Fu Qiutao

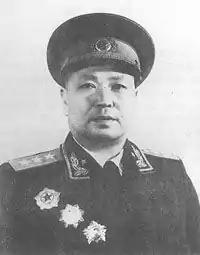

Fu Qiutao (August 3, 1907 – August 25, 1981) was a People's Liberation Army senior general and a People's Republic of China politician. He was born in Pingjiang County, Hunan Province. He was vice-governor and the 2nd Chinese Communist Party Committee Secretary of Shandong Province. He was a delegate to the 3rd, 4th and 5th National People's Congress.